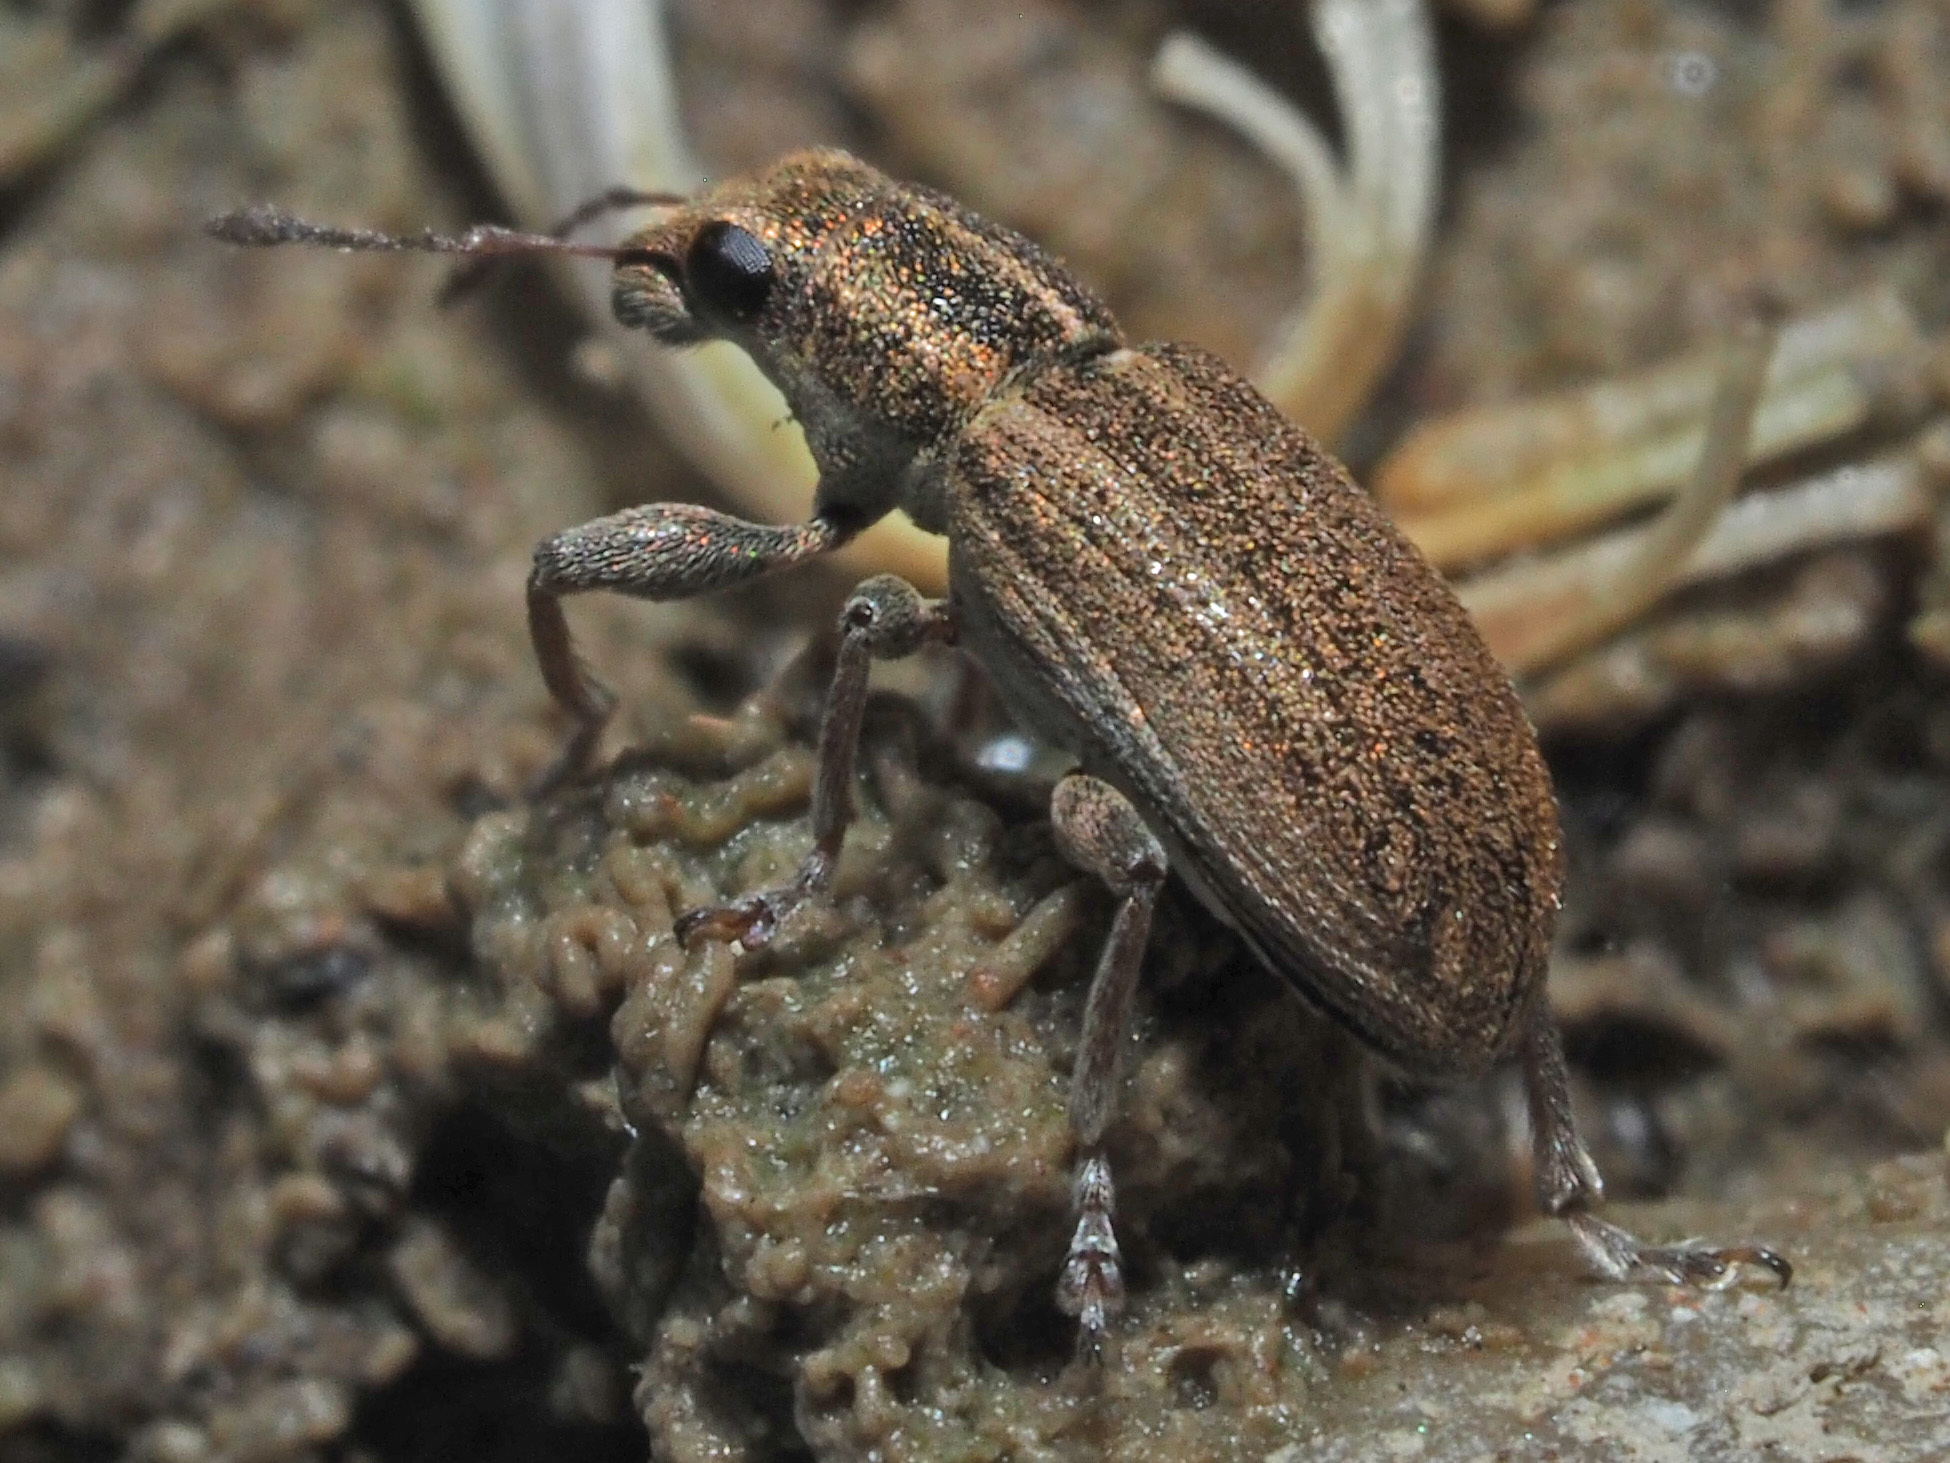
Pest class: pea_leaf_weevil